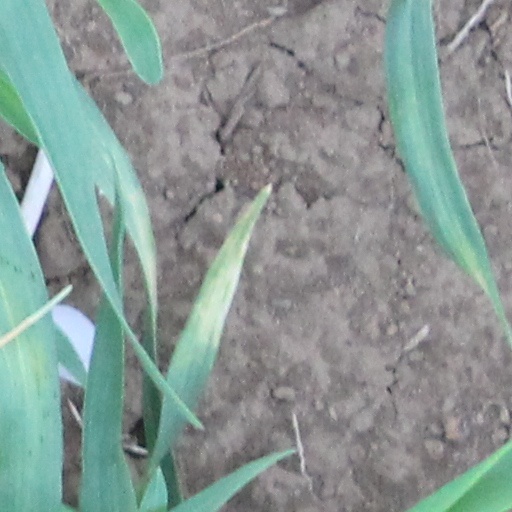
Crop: wheat